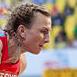
Age: 27